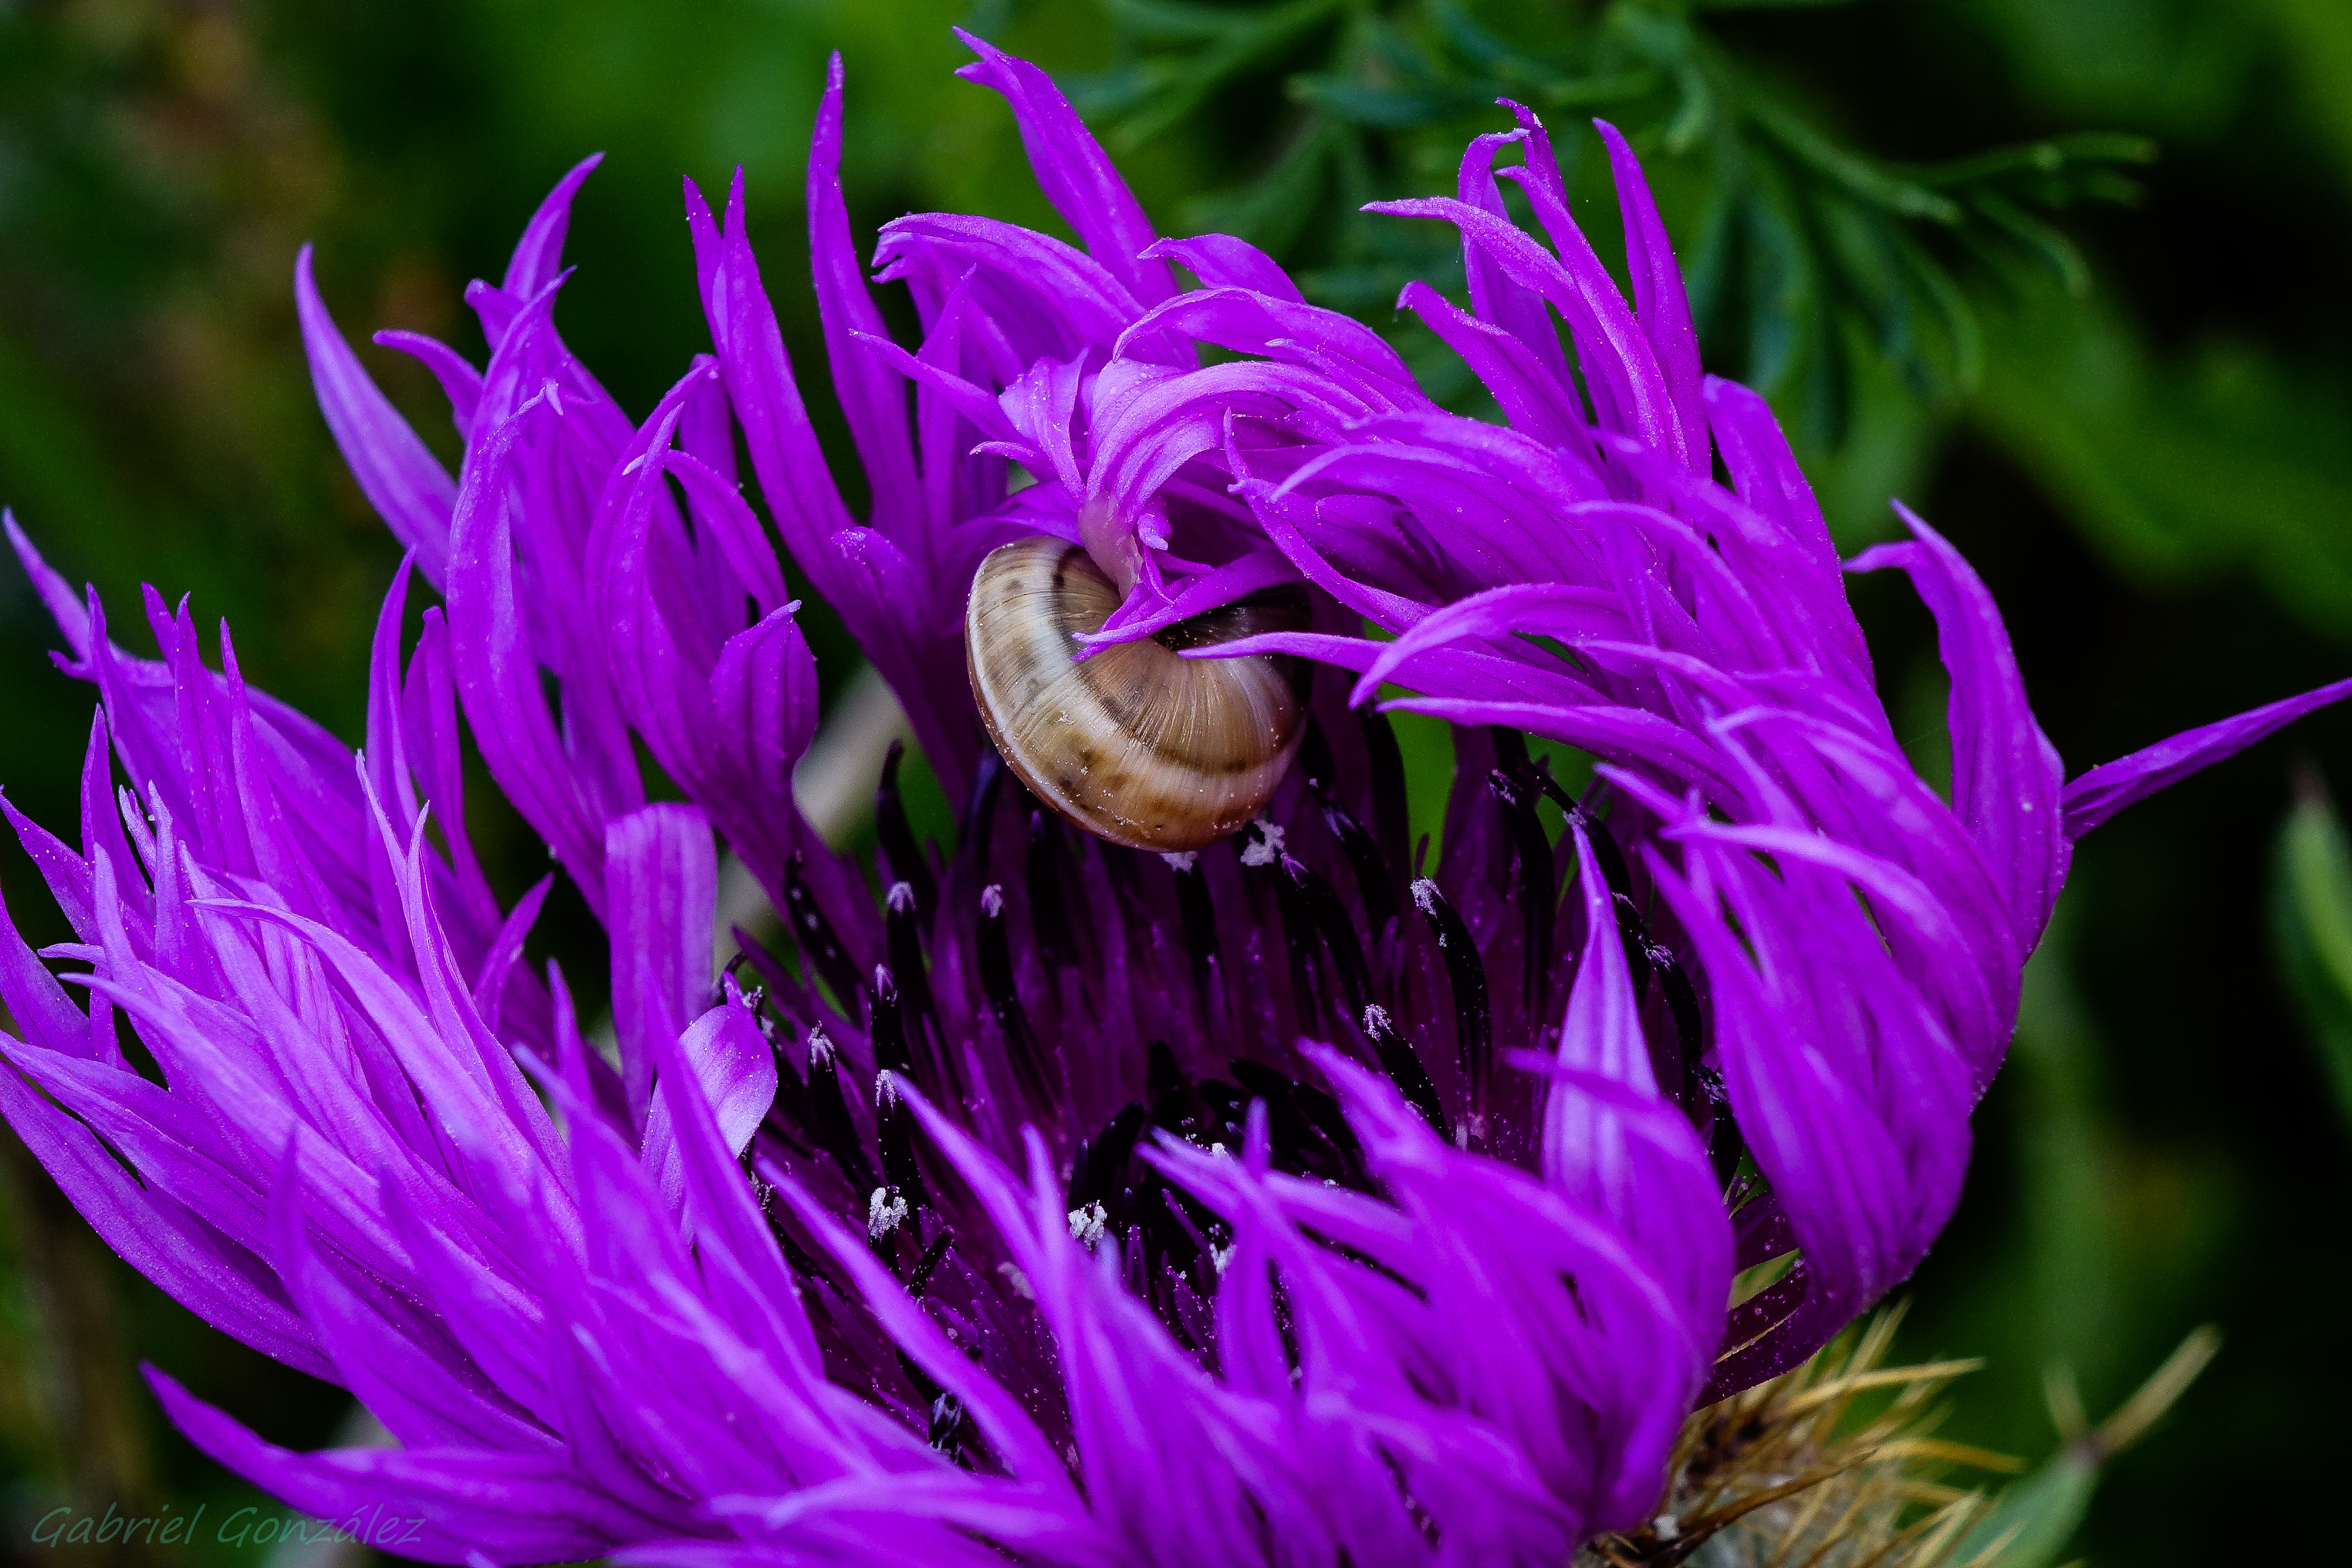
blossom, plant, flower, purple, petal, macro, botany, flora, wildflower, flowers, close up, flores, ggl1, gaby1, xovesphoto, sonyrx10, rx10, marumi, gphoto, gabrielcorua, xelodegalicia, marumidhc330, macro photography, flowering plant, land plant